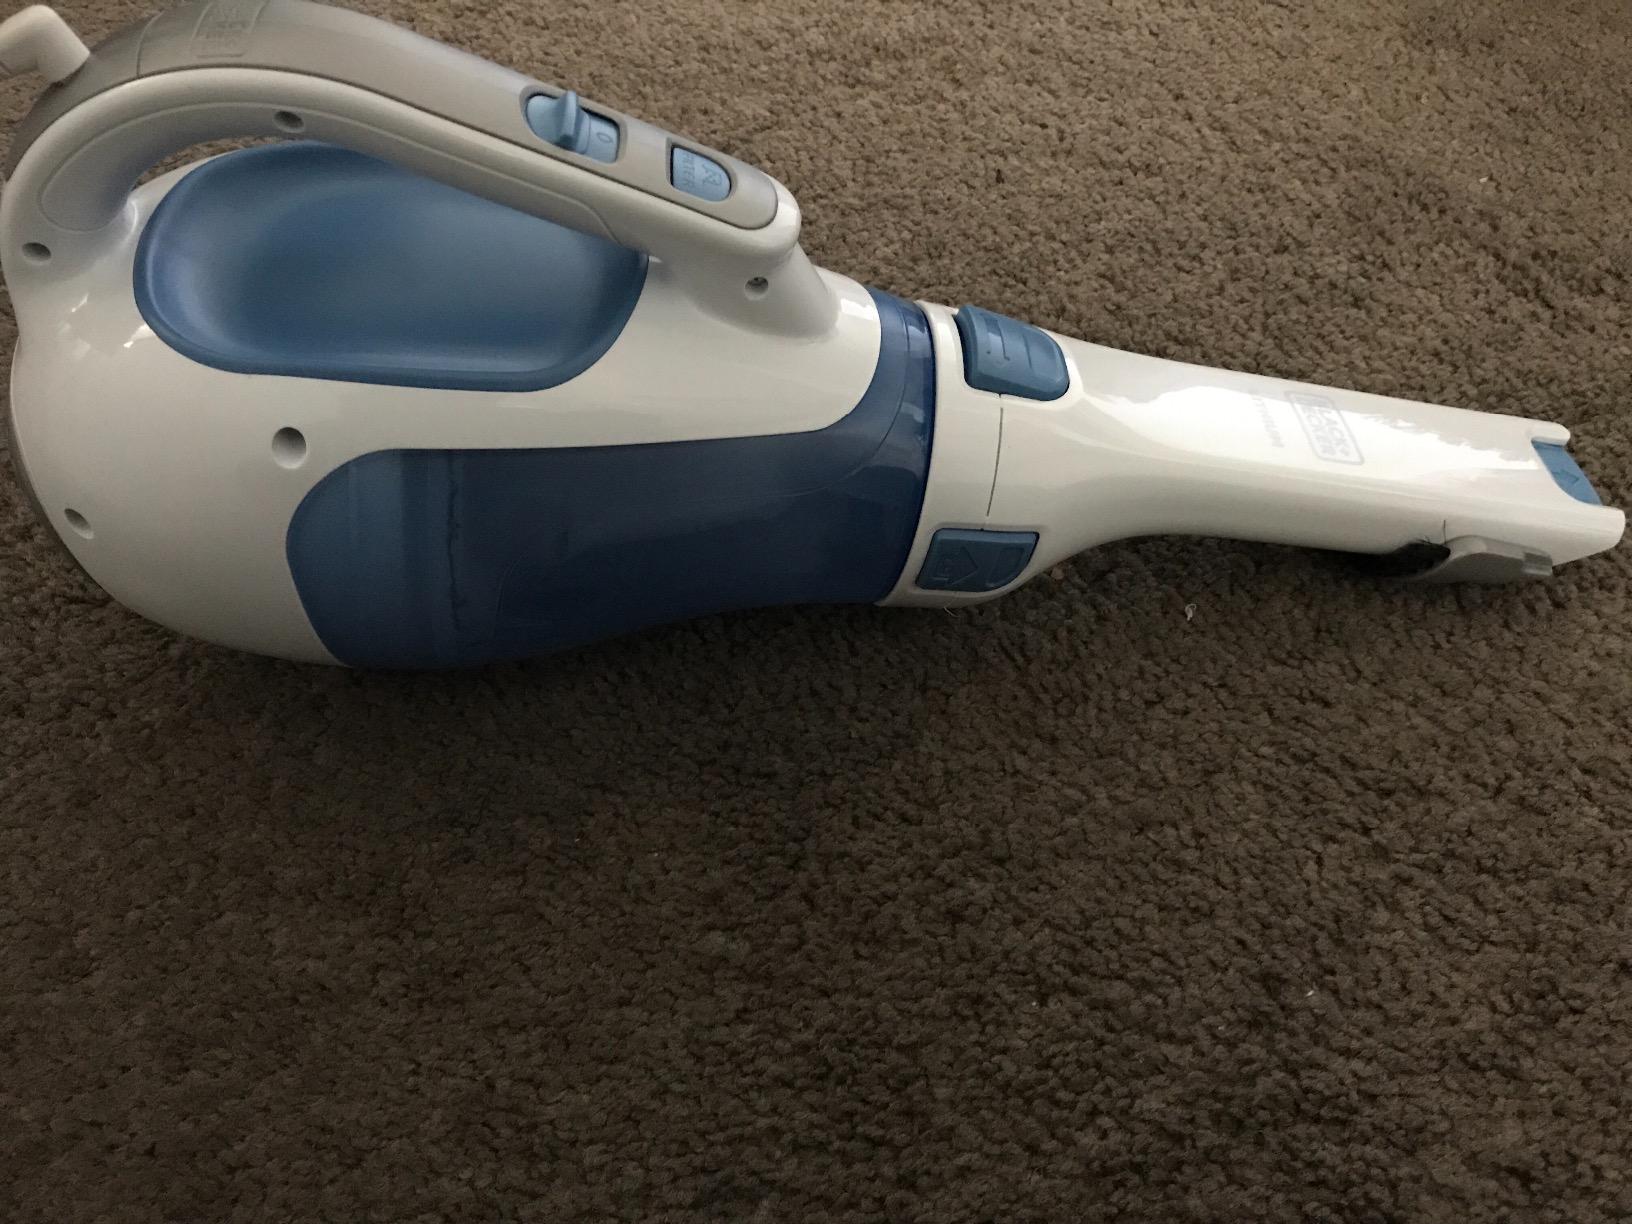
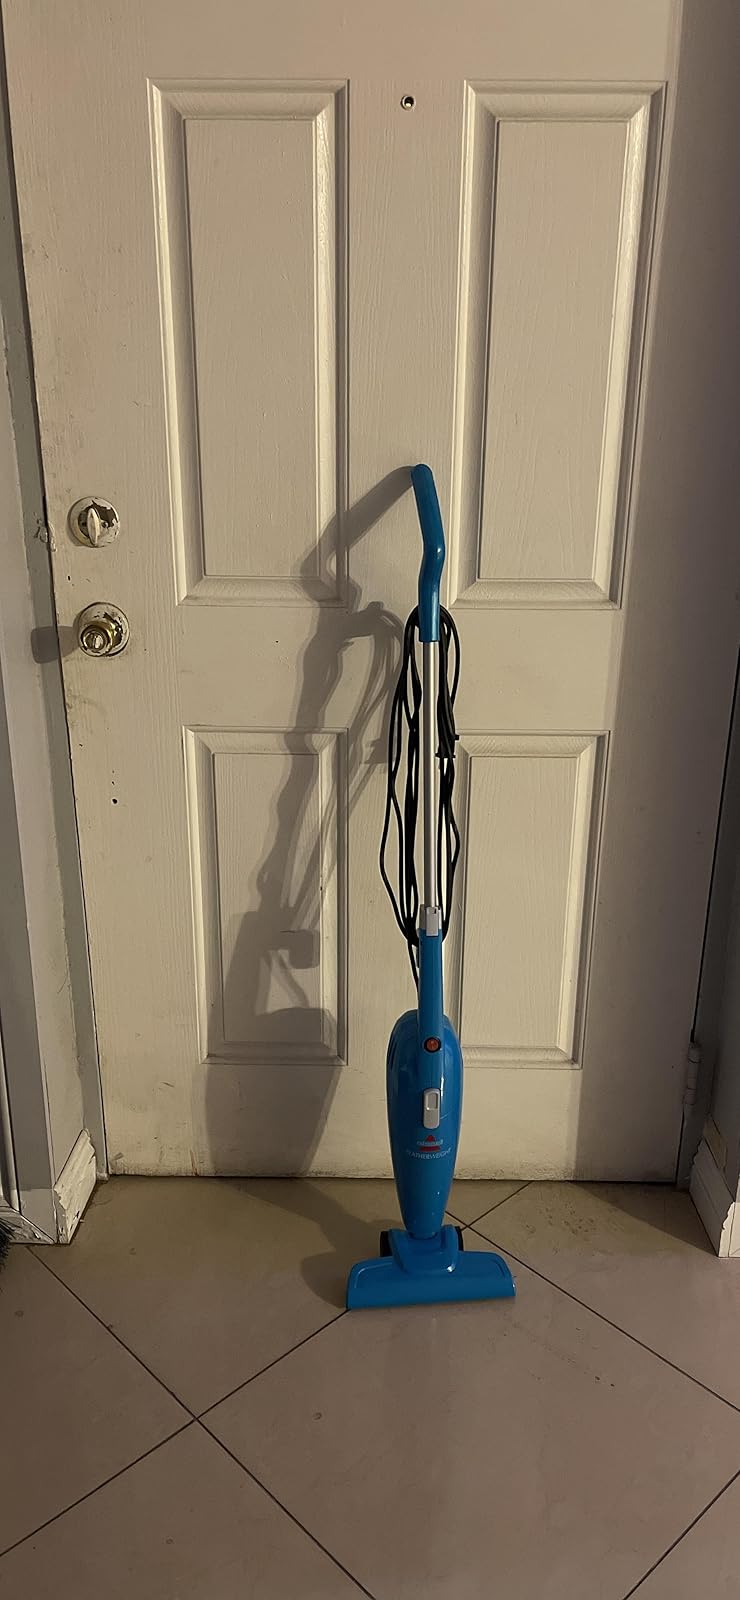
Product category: items_vacuum
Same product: no